Christianity in Cornwall

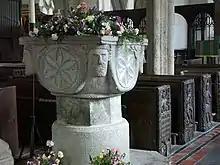
The Norman font in Altarnun Parish Church

In the late 20th and early 21st centuries there has been a renewed interest in the older forms of Christianity in Cornwall. "Cowethas Peran Sans", the Fellowship of St Piran, was one such group (now dissolved) promoting practices associated with Celtic Christianity. The group was founded by Andrew Phillips in 2006 and membership was open to baptised Christians in good standing in their local community who support the aims of the group.